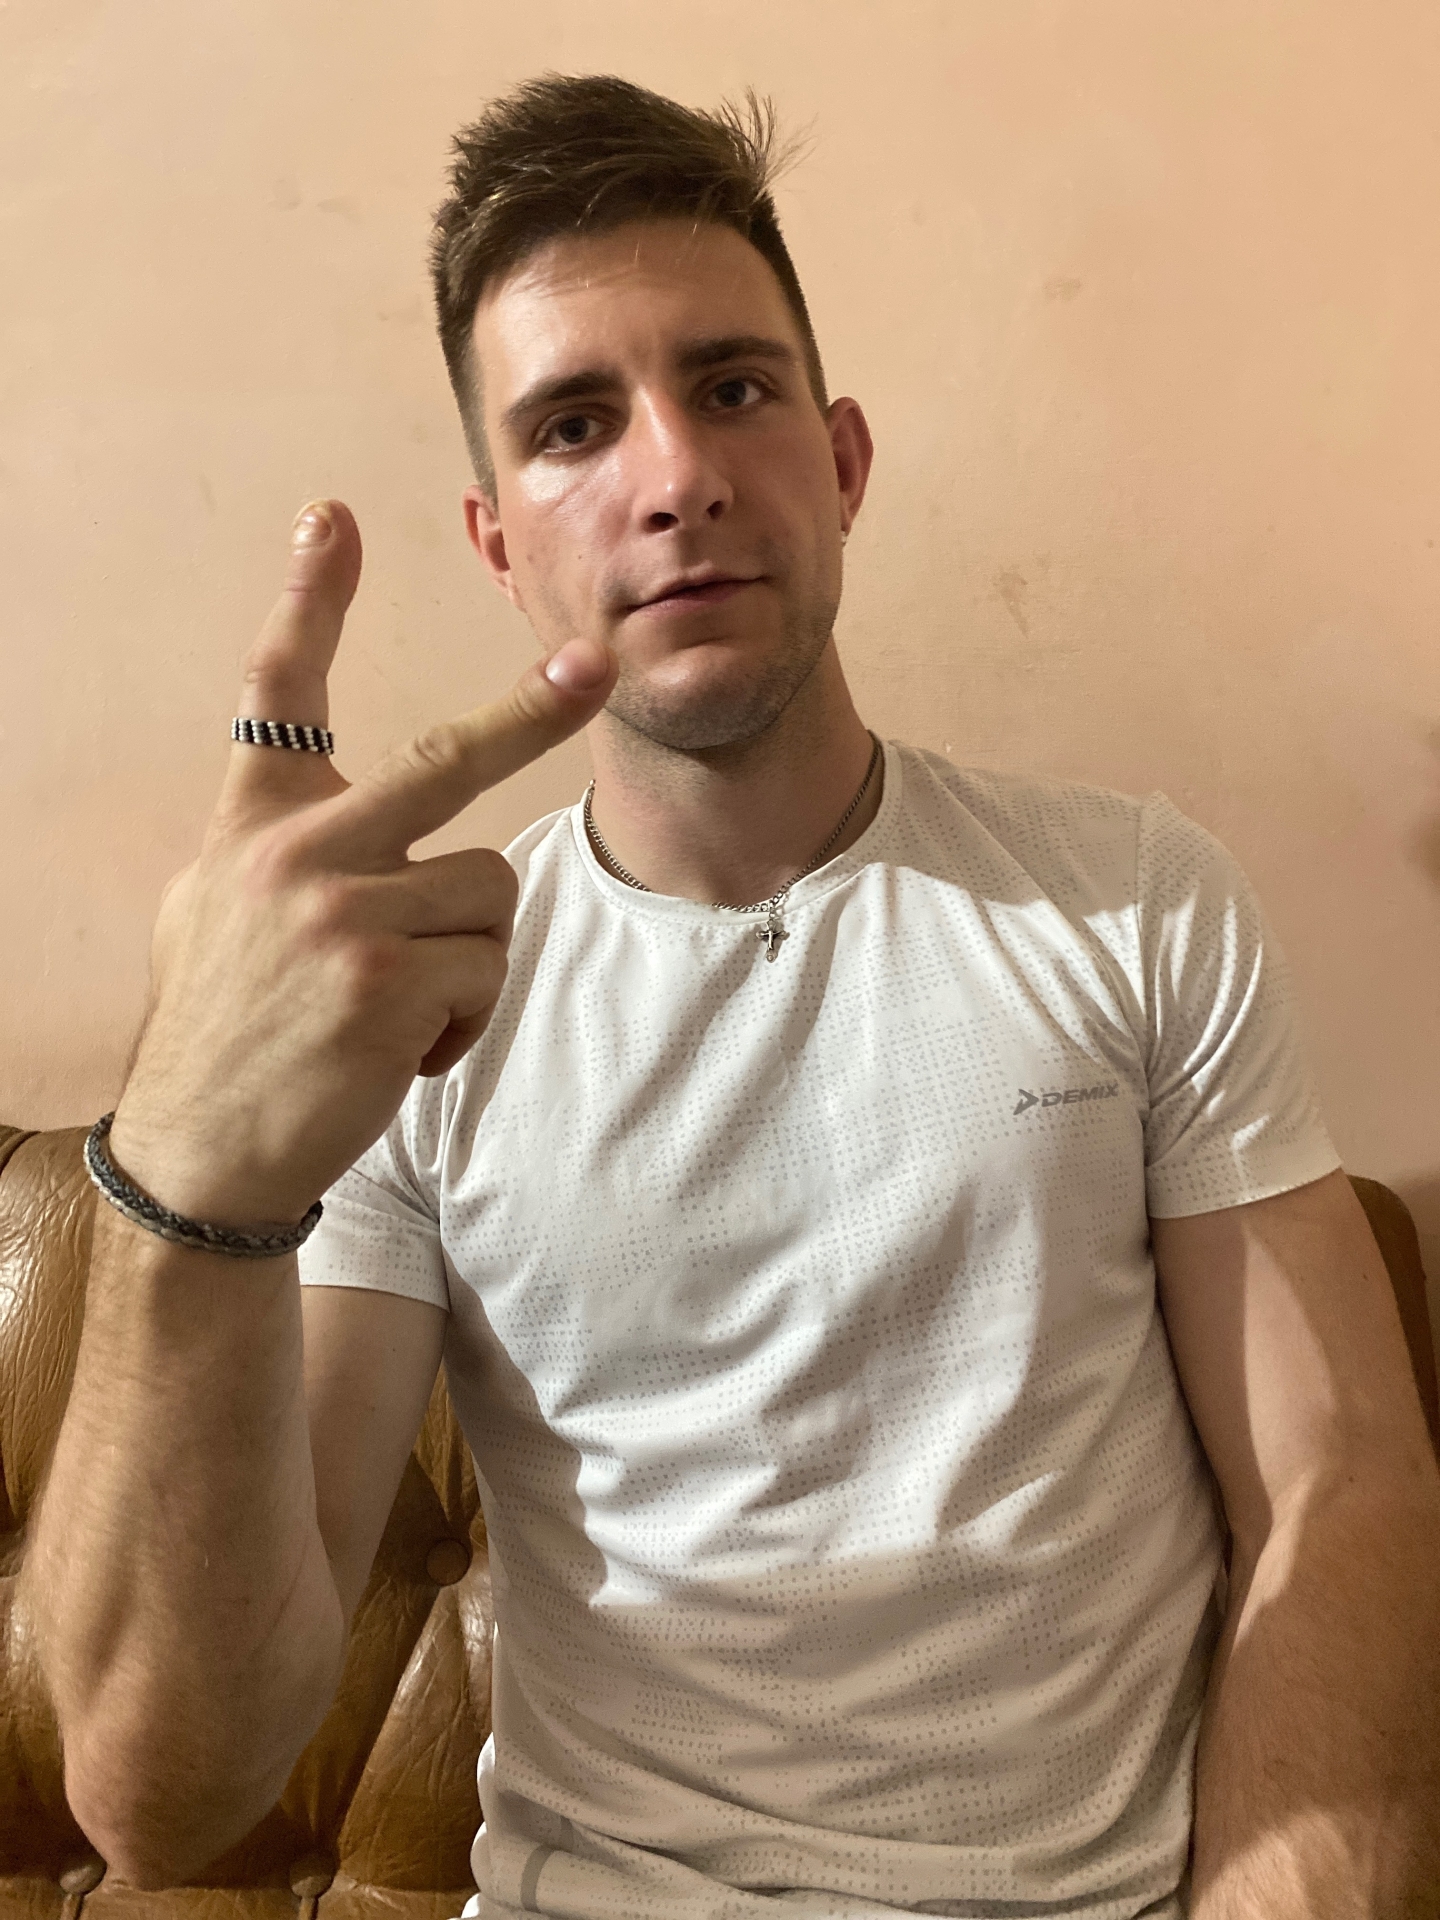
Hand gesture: peace_inverted